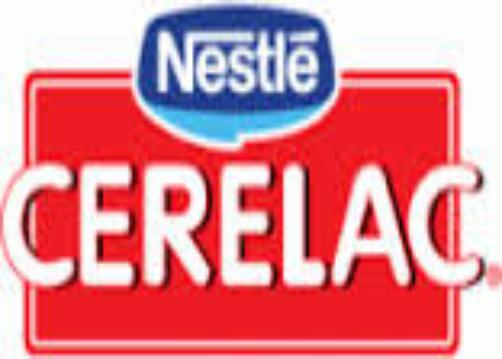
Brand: Cerelac
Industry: Food